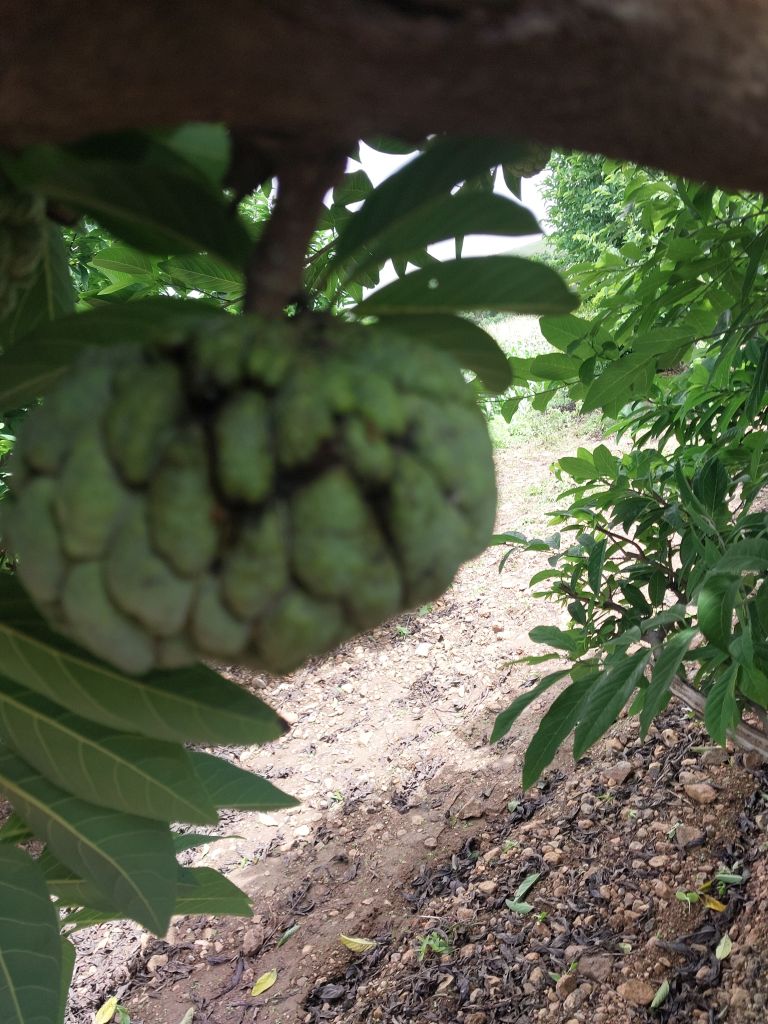
Disease label: Athracnose